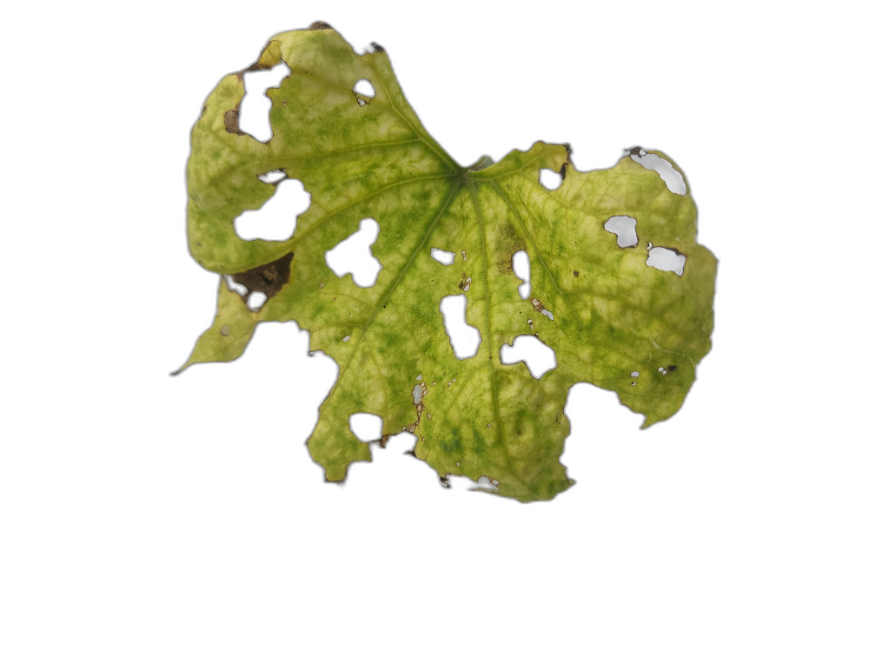
Crop: Zucchini
Label: Angular_Leaf_Spot